Castle of Vicarello

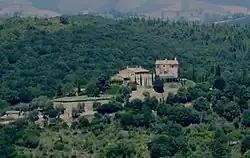
View of the castle

The Castle of Vicarello (Italian: "Castello di Vicarello") is a medieval castle in Cinigiano, Tuscany, Italy.